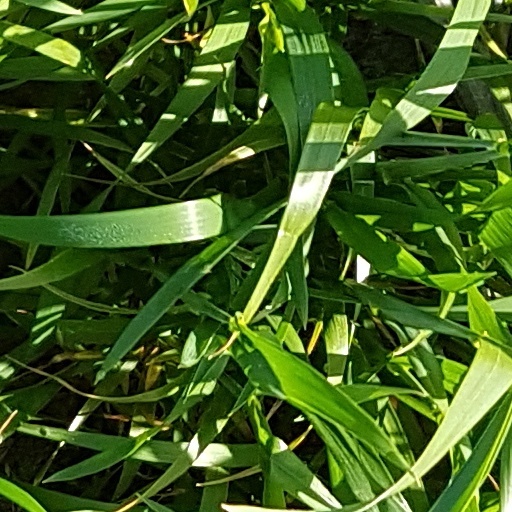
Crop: wheat